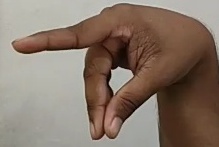
ASL sign: P